Walter Braemer

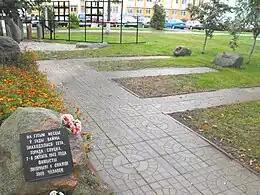

Two days after the commencement of the Operation Barbarossa (the German attack on the Soviet Union), Braemer was appointed the "Wehr­macht­befehls­haber" or supreme military commander of the so­-call­ed "Reichskommissariat Ostland", a Nazi régime established in the combined occupied territory of the Baltic states, parts of north­eastern Poland and western Byelo­russia, head­quarter­ed in Riga, the capital of Latvia (again in the general region of his birth, 380 km to the north­-east of his native Königs­berg). He was to hold this office during the period of about 2 years and 10 months between 24 June 1941 and 20 April 1944. In some reports his ap­point­ment to this post was already finalized in the planning stages on 27 May 1941. In this ca­pac­i­ty Braemer was heavily im­pli­cated in the mass murder of the Jew­ish population in the territories under his command. He was responsible for, among other things, prom­ul­gat­ing legislation that laid the legal and operational ground­work on the basis of which whole Jewish communities numbering thousands of people were ex­ter­mi­nated in the Holocaust. Thus for example, on 25 Sep­tem­ber 1941 Braemer issued his "Guidelines for Military Security and Maintenance of Quiet and Order" which specifically stipulated the "imperative elim­i­na­tion" of, among others, "Jews and philo­se­mit­ic elements ("ju­den­freund­liche Kreise")". The pivotal role that Braemer played in the Holo­caust of the Jewish populations in Bye­lo­rus­sia has been described by the German historian Hannes Heer. Braemer has been shown to possess the notorious distinction of having originated the first annihilation op­e­ra­tions against the Jewish ghettos in Bye­lo­Russia: the Smilavichy ghetto, whose 1,338 inhabitants were mur­der­ed on 14 October 1941; the Koidanovo ghetto, with its 1,000 victims on 21 October 1941; fol­low­ed by the murder of 5,900 people in the predominantly Jewish town of Slutsk on 27 and 28 October 1941 in a massacre some­times eu­phe­mis­tic­al­ly referred to as the "Slutsk Affair" and that just to begin with. Braemer's service in the "Ostland" was considered so meritorious by both the Wehrmacht and the SS that he was rewarded with two military promotions, viz., to "Ge­ne­ral­leut­nant" (a rank roughly cor­res­pon­ding to major-general) on 1 July 1941, just a week after arrival, and later, 14 months into his tour of duty, on 1 September 1942, as a reward for a job well done, to "Ge­ne­ral der Ka­val­le­rie z.v." ("general of the cavalry", the sec­ond­-highest general officer rank roughly equivalent to lieutenant general, a "prestigious" cachet within the echelons of the German military); and then again on the last day of his assignment with an SS pro­mo­tion to the rank of "Grup­pen­füh­rer", the third-highest SS rank overall. Goebbels went so far as to discuss Braemer's "po­lit­i­cal ideas" in his diaries (entry for 24 No­vem­ber 1941).